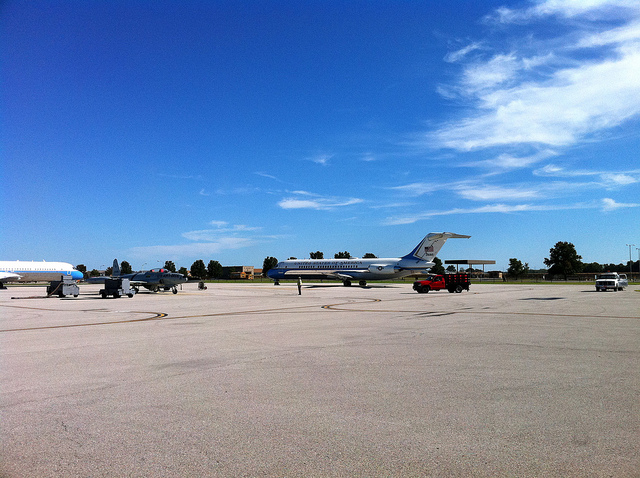
user: Given an image and a question. Answer the question in a short answer. Question: Is this a public or private air strip? Short Answer:
assistant: private